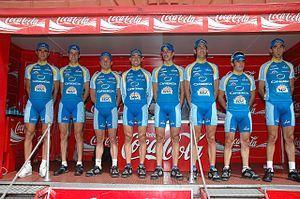
L'équipe cycliste Euskadi est une équipe cycliste espagnole participant aux circuits continentaux de cyclisme et en particulier l'UCI Europe Tour. Elle fait partie de la Fondacion Cycliste Euskadi au sein de laquelle on retrouve aussi l'équipe ProTour Euskaltel-Euskadi, dont elle est la filiale.